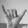
ASL letter: Y